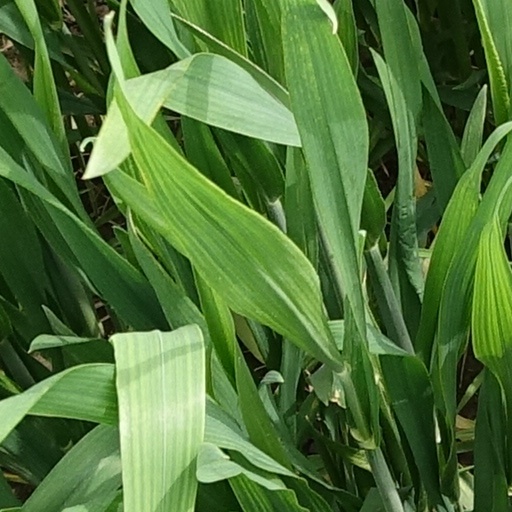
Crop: wheat